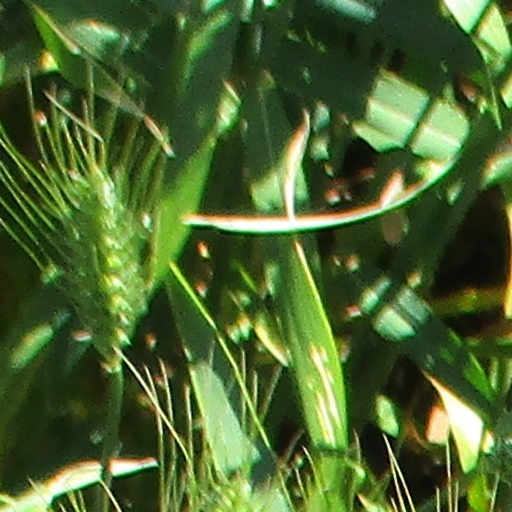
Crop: wheat